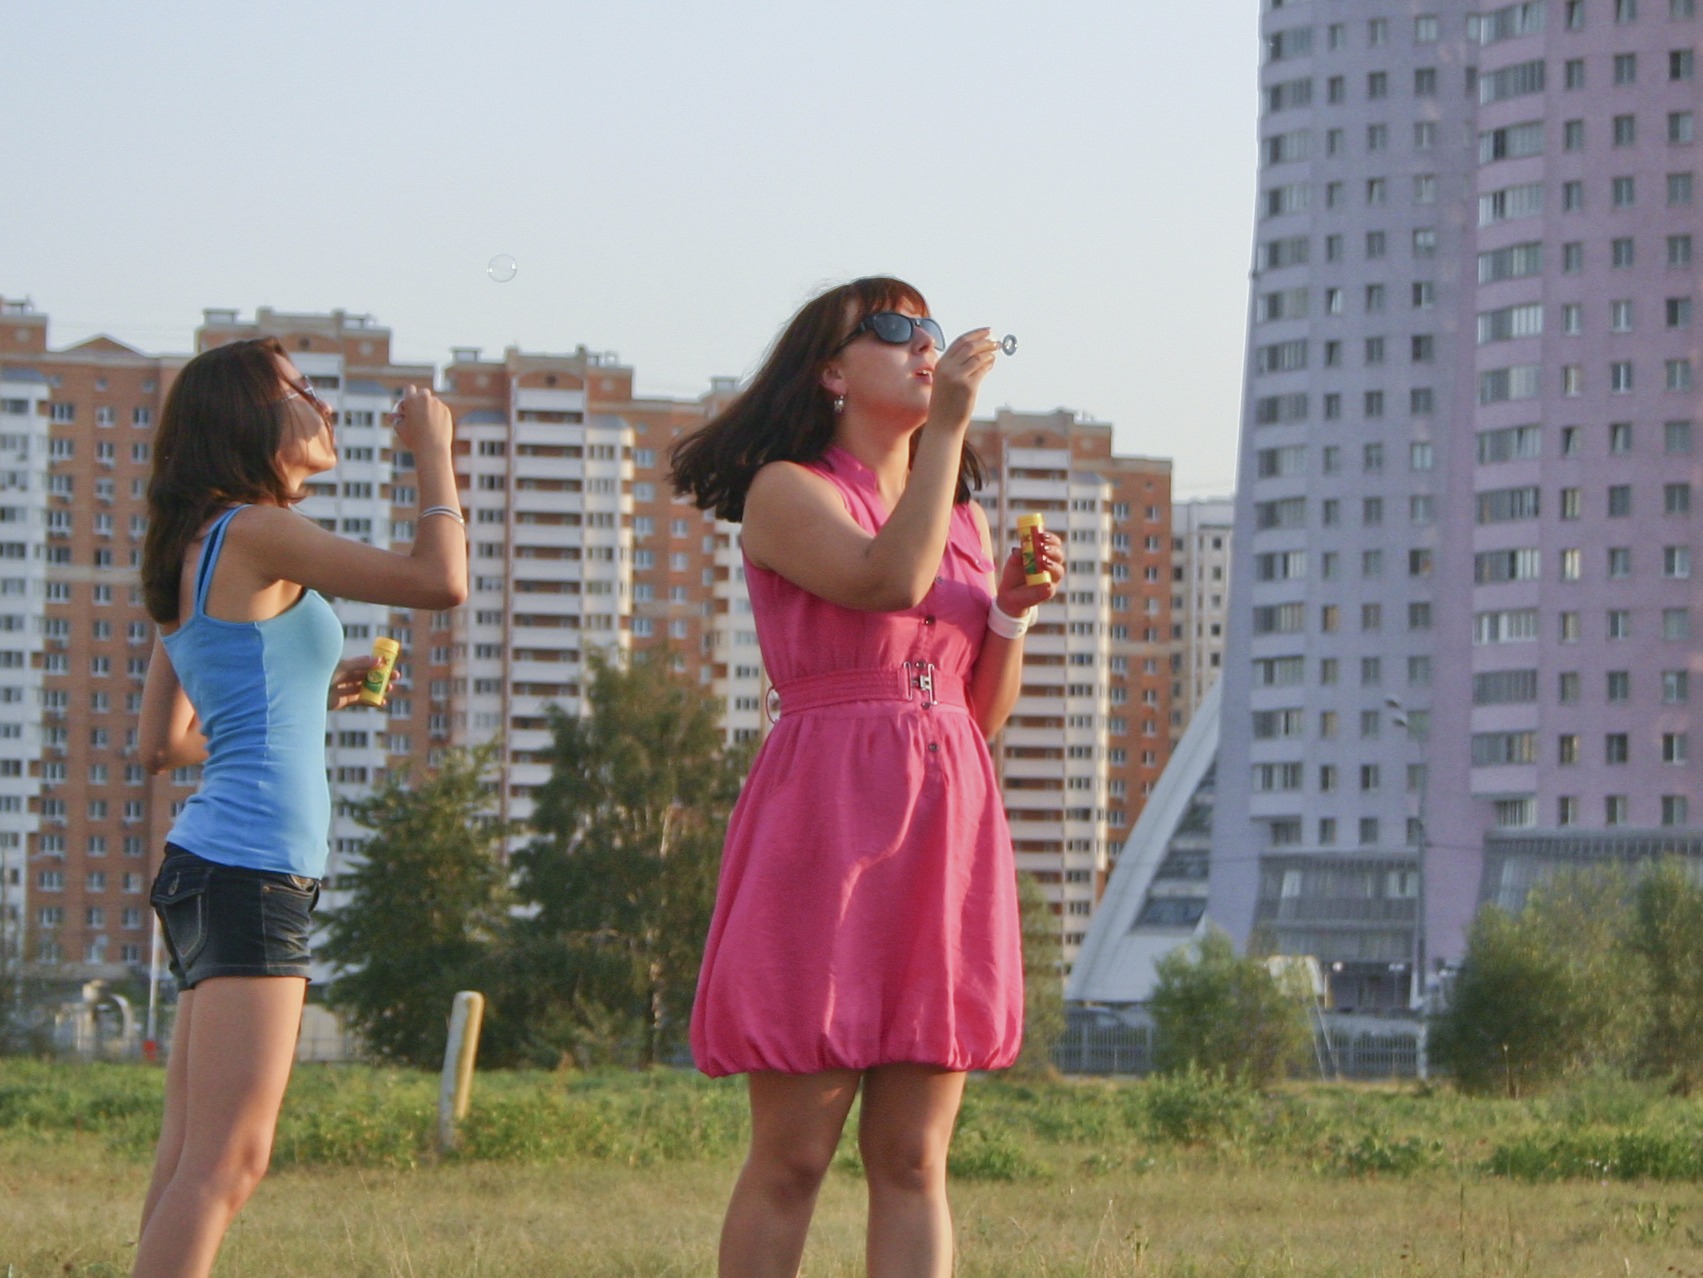
people, girl, woman, summer, clothing, lady, girls, dress, bubbles, interaction, photo shoot